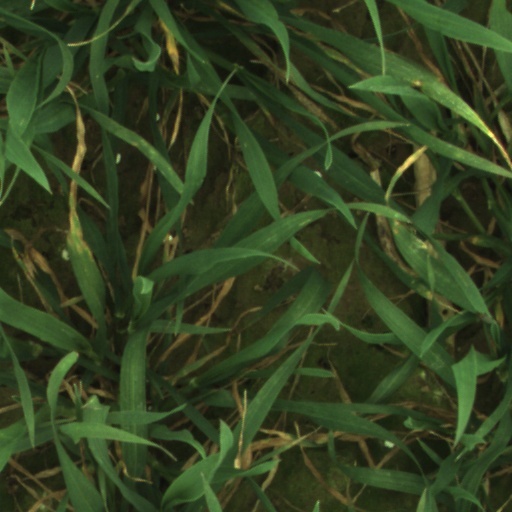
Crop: wheat